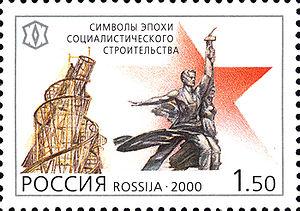
Le monument à la Troisième-Internationale est un projet architectural haut de 400 mètres dont les plans ont été dessinés en 1919 - 1920 par l'artiste et architecte russe Vladimir Tatline. Jamais construite, cette tour hélicoïdale devait être érigée à Petrograd après la révolution bolchévique de 1917, et aurait servi aux quartiers généraux de l'Internationale communiste.